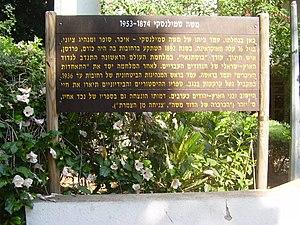
Moshé Smilanski est un écrivain de langue hébraïque, agriculteur en Palestine aux débuts de l'idéologie sioniste. Il compte parmi les leaders de l'association des agriculteurs en Terre d'Israël, Hitahdout Haïkarim.